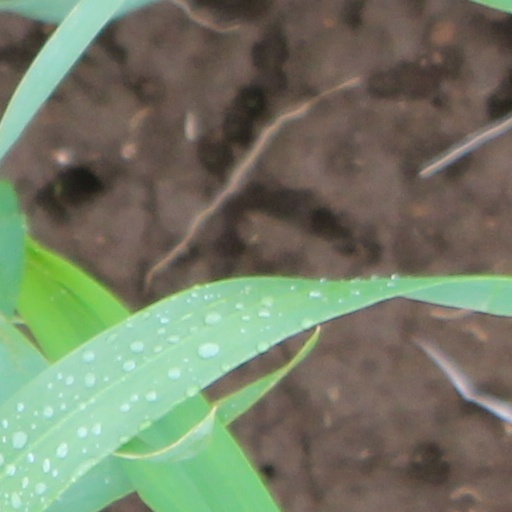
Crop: wheat